Maß

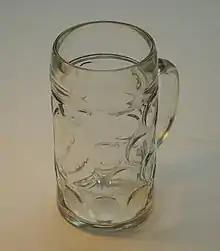
An empty

The word "" can be of either neuter or female grammatical gender. In its neuter form, , it is the German word for "measure". Its feminine version, "", is used in southern Germany and Austria to refer to a one-liter glass beer mug or its contents. It is spelled "" or "" (both spellings are permissible) in Germany and Austria, and "" in Switzerland. The plural is also "".